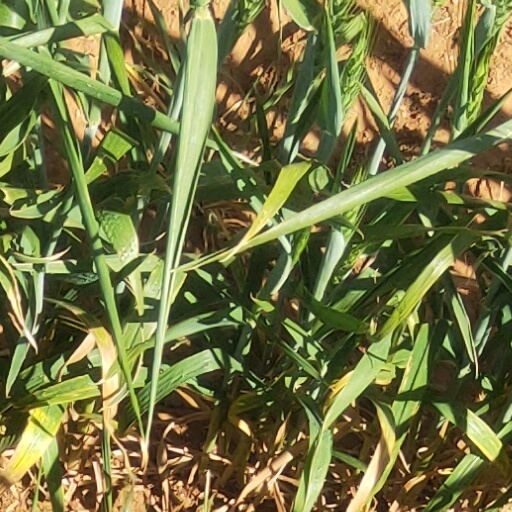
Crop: wheat